The Dynamiter (film)

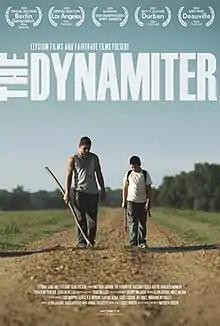
Film poster

The Dynamiter is a 2011 American drama film directed by Matthew Gordon and starring William Patrick Ruffin. It is Gordon's feature directorial debut.